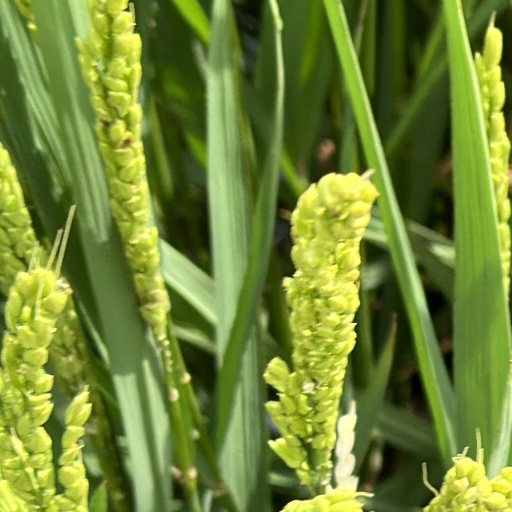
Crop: rice